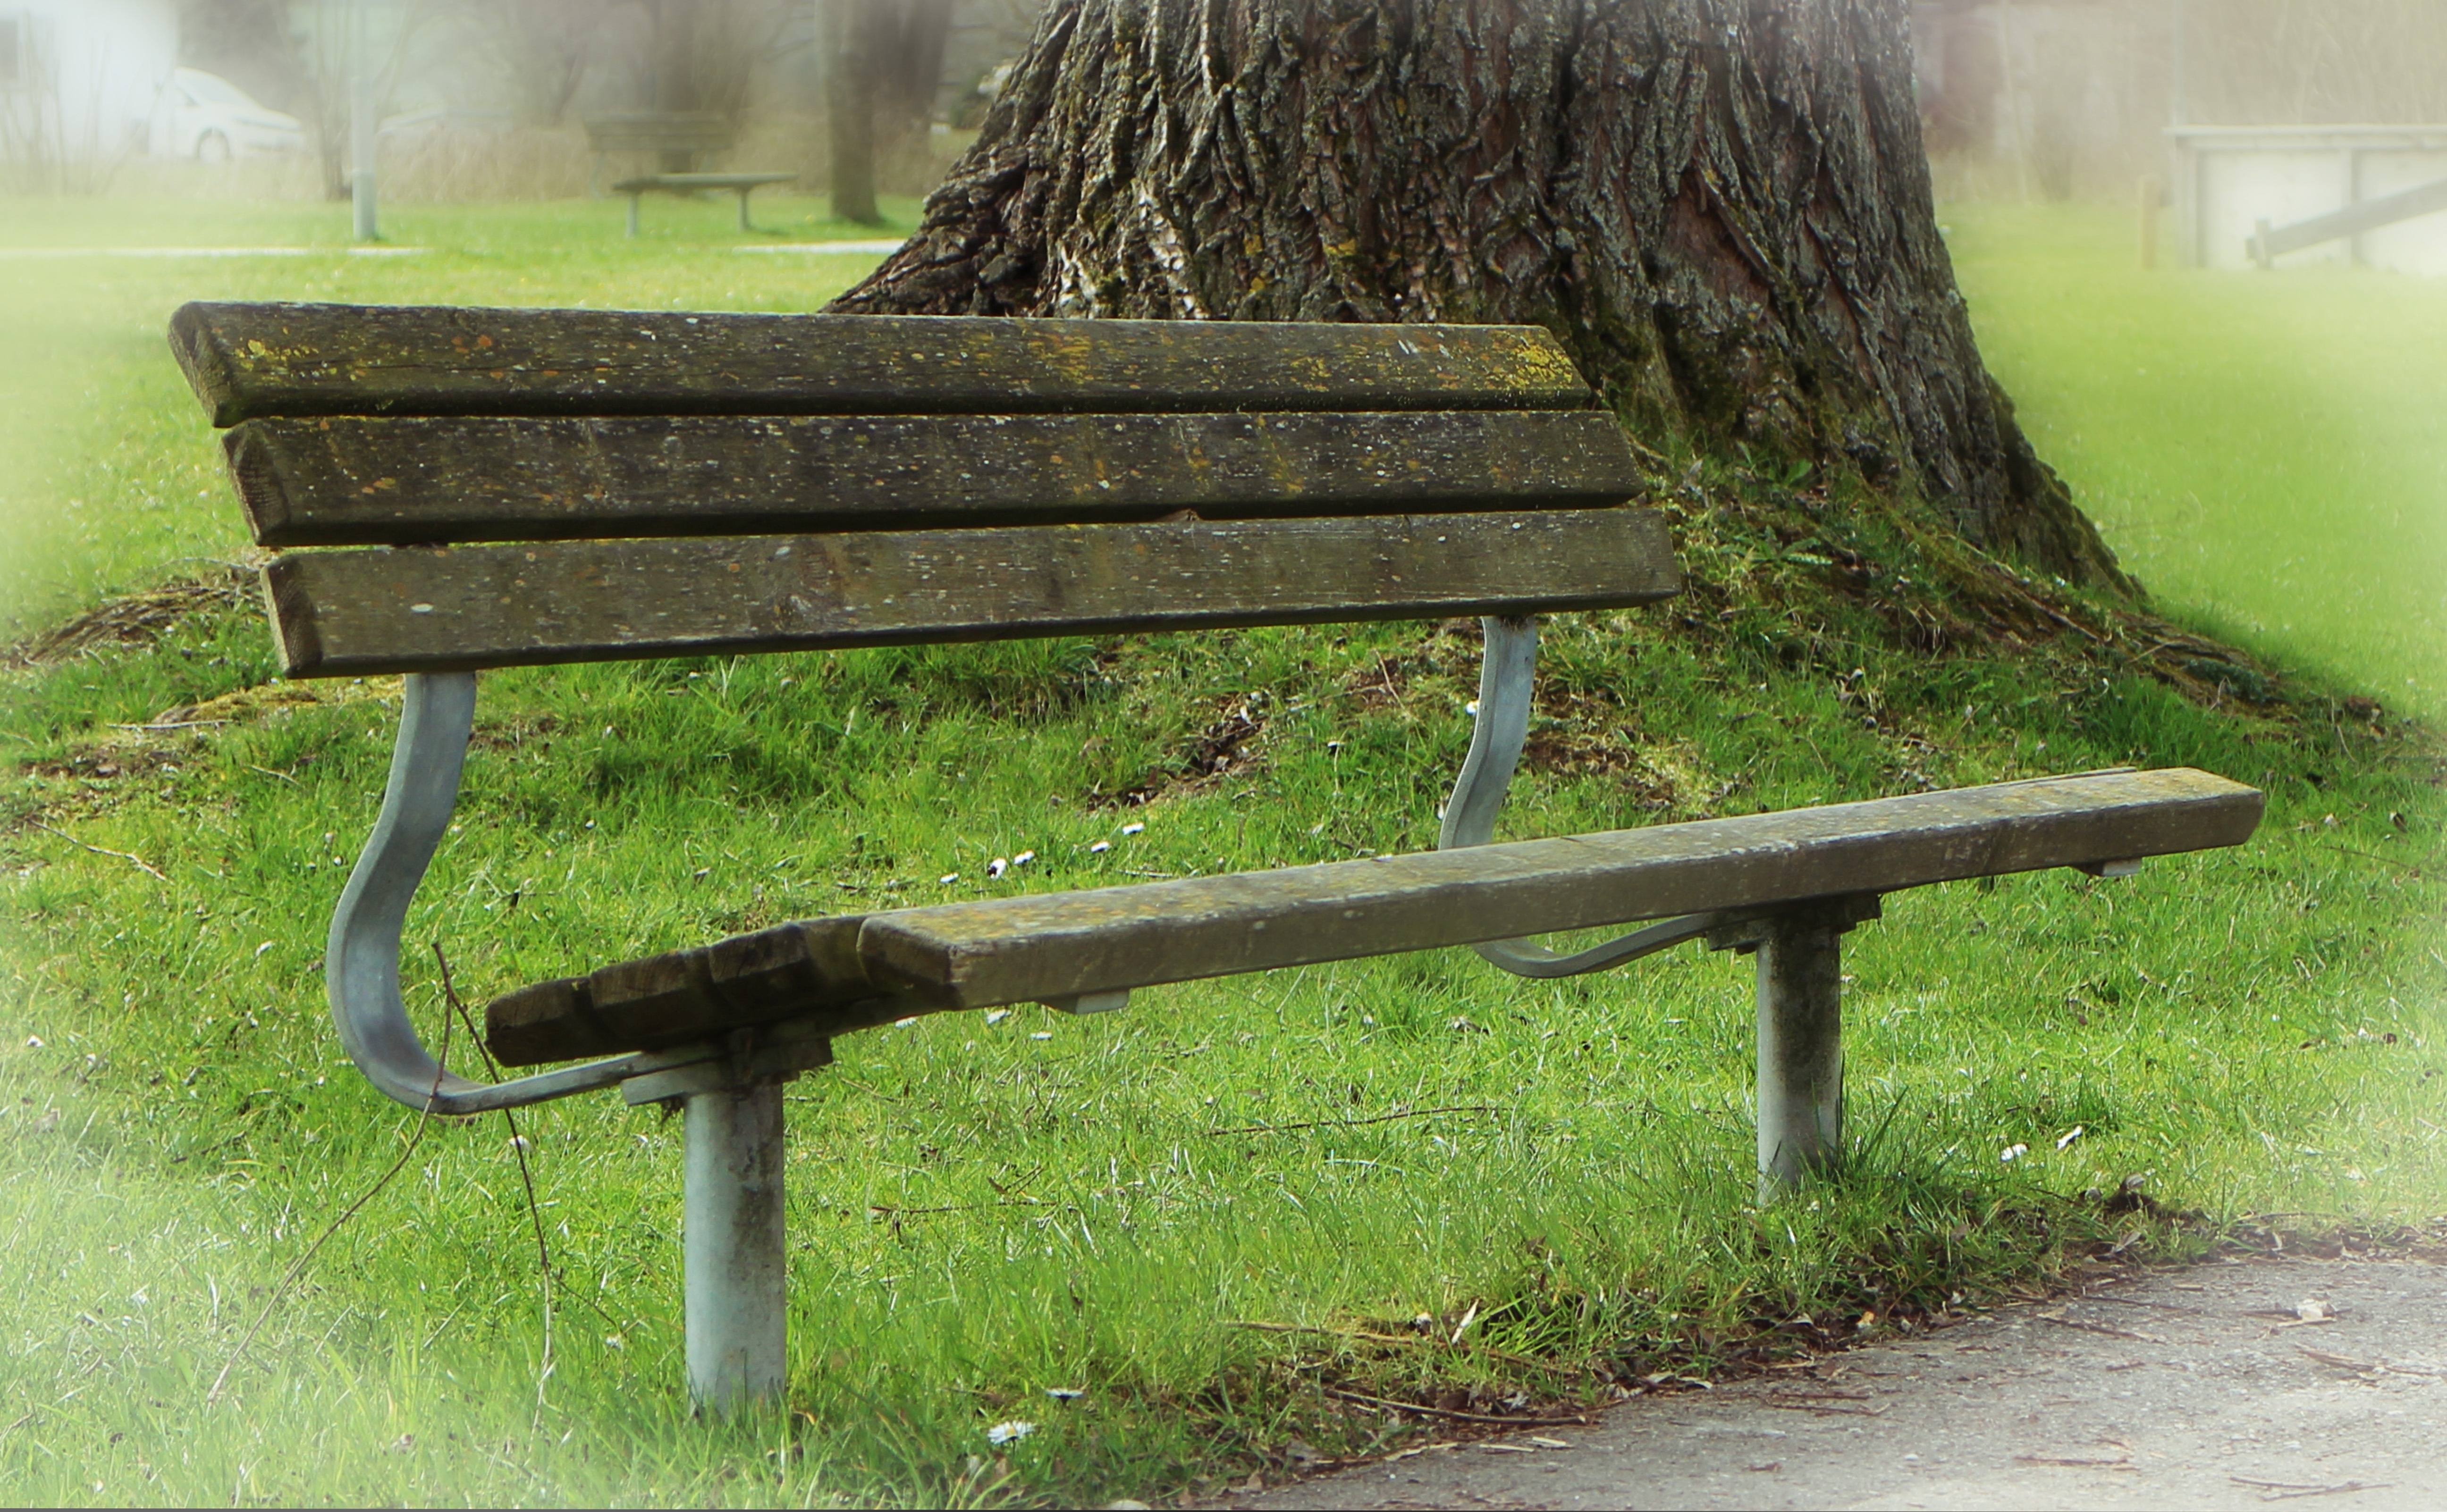
table, wood, bench, chair, seat, green, rest, furniture, park bench, bank, recovery, man made object